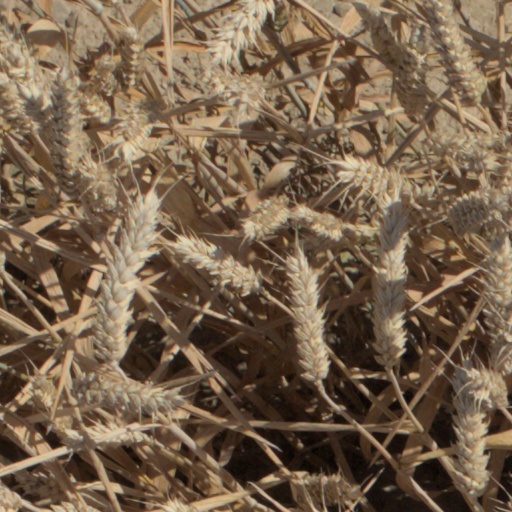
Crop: wheat